FernGully 2: The Magical Rescue

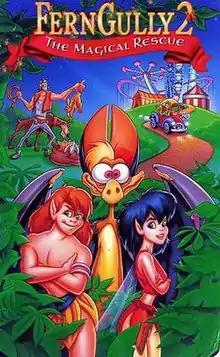
VHS cover art

FernGully 2: The Magical Rescue is a 1998 American animated fantasy adventure film, a direct-to-video sequel to "" (1992). Produced by Wild Brain Productions and distributed by 20th Century Fox Home Entertainment through the CBS/Fox Video Label, the film was directed by Phil Robinson and Dave Marshall, and written by Chris Fink and Richard Tulloch. None of the original actors reprise their roles, the film features a new voice cast, including Laura Erlich, Harry Joseph, Gary Martin, Matt K. Miller, Digory Oaks, and Westin Peace. It received a primarily negative response from critics and audiences.